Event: Ecuador Earthquake
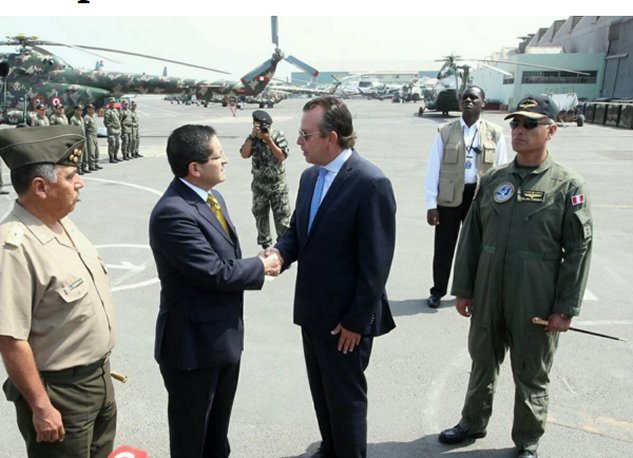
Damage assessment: no_damage